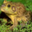
Label: frog